Francis Oats

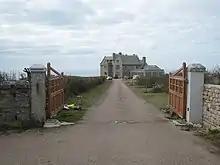
Porthledden House, which Oats built in Cape Cornwall

The Kimberley diamond mines were shut down on 8 August 1914, soon after the start of World War I (1914–18).